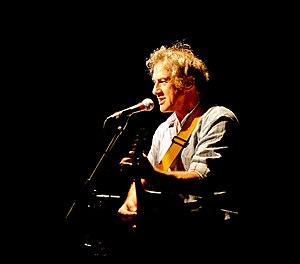
Sarclo, ou Sarcloret, de son vrai nom Michel de Senarclens Chinet, fils de Jean de Senarclens, est un auteur-compositeur-interprète suisse romand, né à Paris le 17 juin 1951.